Battle of Buna–Gona

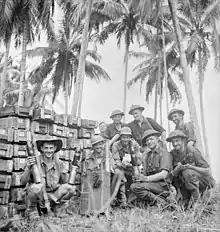
Japanese ammunition captured by Allied forces at Gona.

The 2/16th Battalion arrived to join the fighting the following day. It was deployed to protect the eastern flank and contributed two companies to a renewed attack against the village. The attacks were met with machine gun fire and while they failed to make any gain, the 2/14th Battalion was able to clear the beach positions. A renewed attack followed on 1 December and the attackers were able to enter the village but in the face of counterattacks, were unable to consolidate their gains. While the remaining force maintained pressure on the village, the 2/14th Battalion was tasked to press east toward Sanananda. It encountered no resistance except from the impenetrable swamp and an "over-zealous" member of the RAAF, who strafed the whole unit. The 21st Brigade, in five days of fighting, had lost 340 casualties – over a third of its strength.